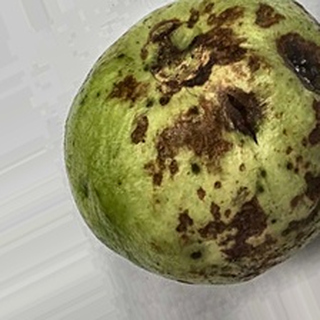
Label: guava_anthracnose